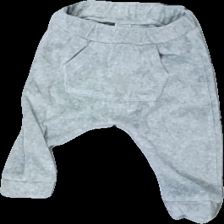
View: front
Type: Trousers
Category: Children
Brand: Lindex
Colors: Grey
Material: 56% cotton, 44% viscose
Cut: Regular
Size: 74
Season: All
Price range: 50-100
Recommended usage: Reuse